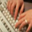
Label: keyboard